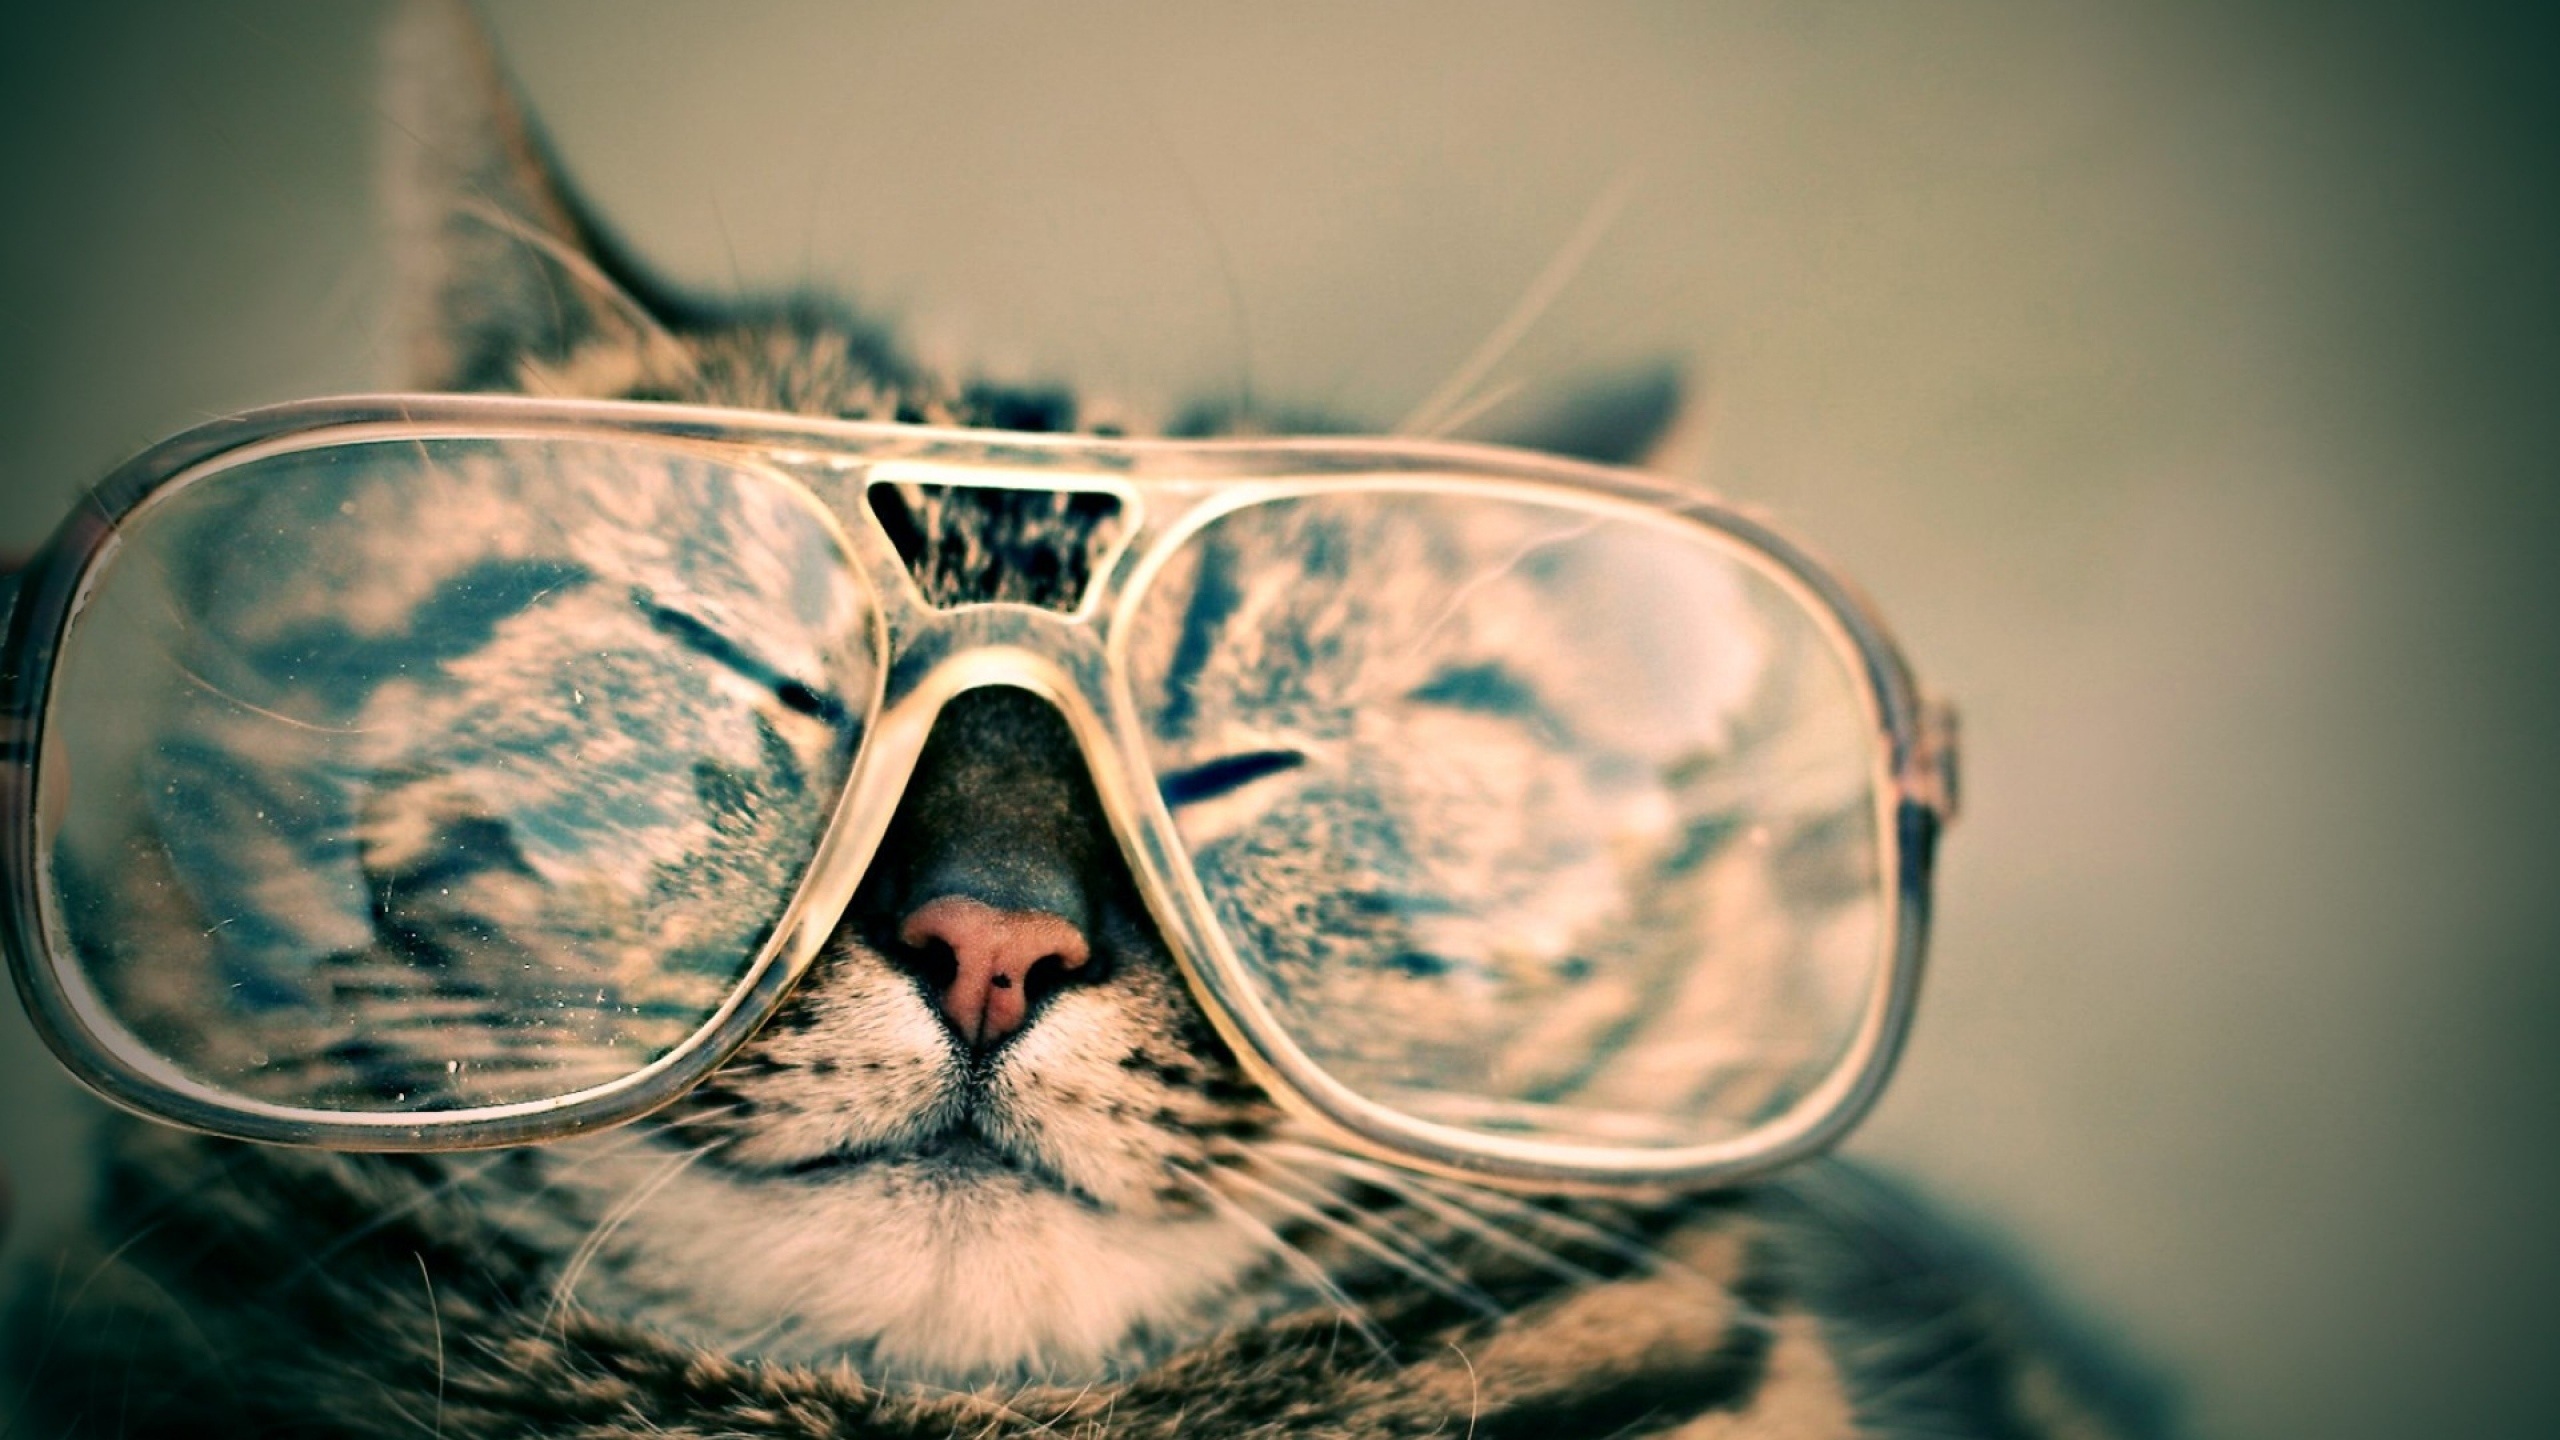
photography, animal, cute, pet, portrait, green, kitten, cat, color, blue, black, close up, face, eyes, cool, sunglasses, eye, glasses, furry, eyewear, funny, organ, emotion, macro photography, computer wallpaper, vision care